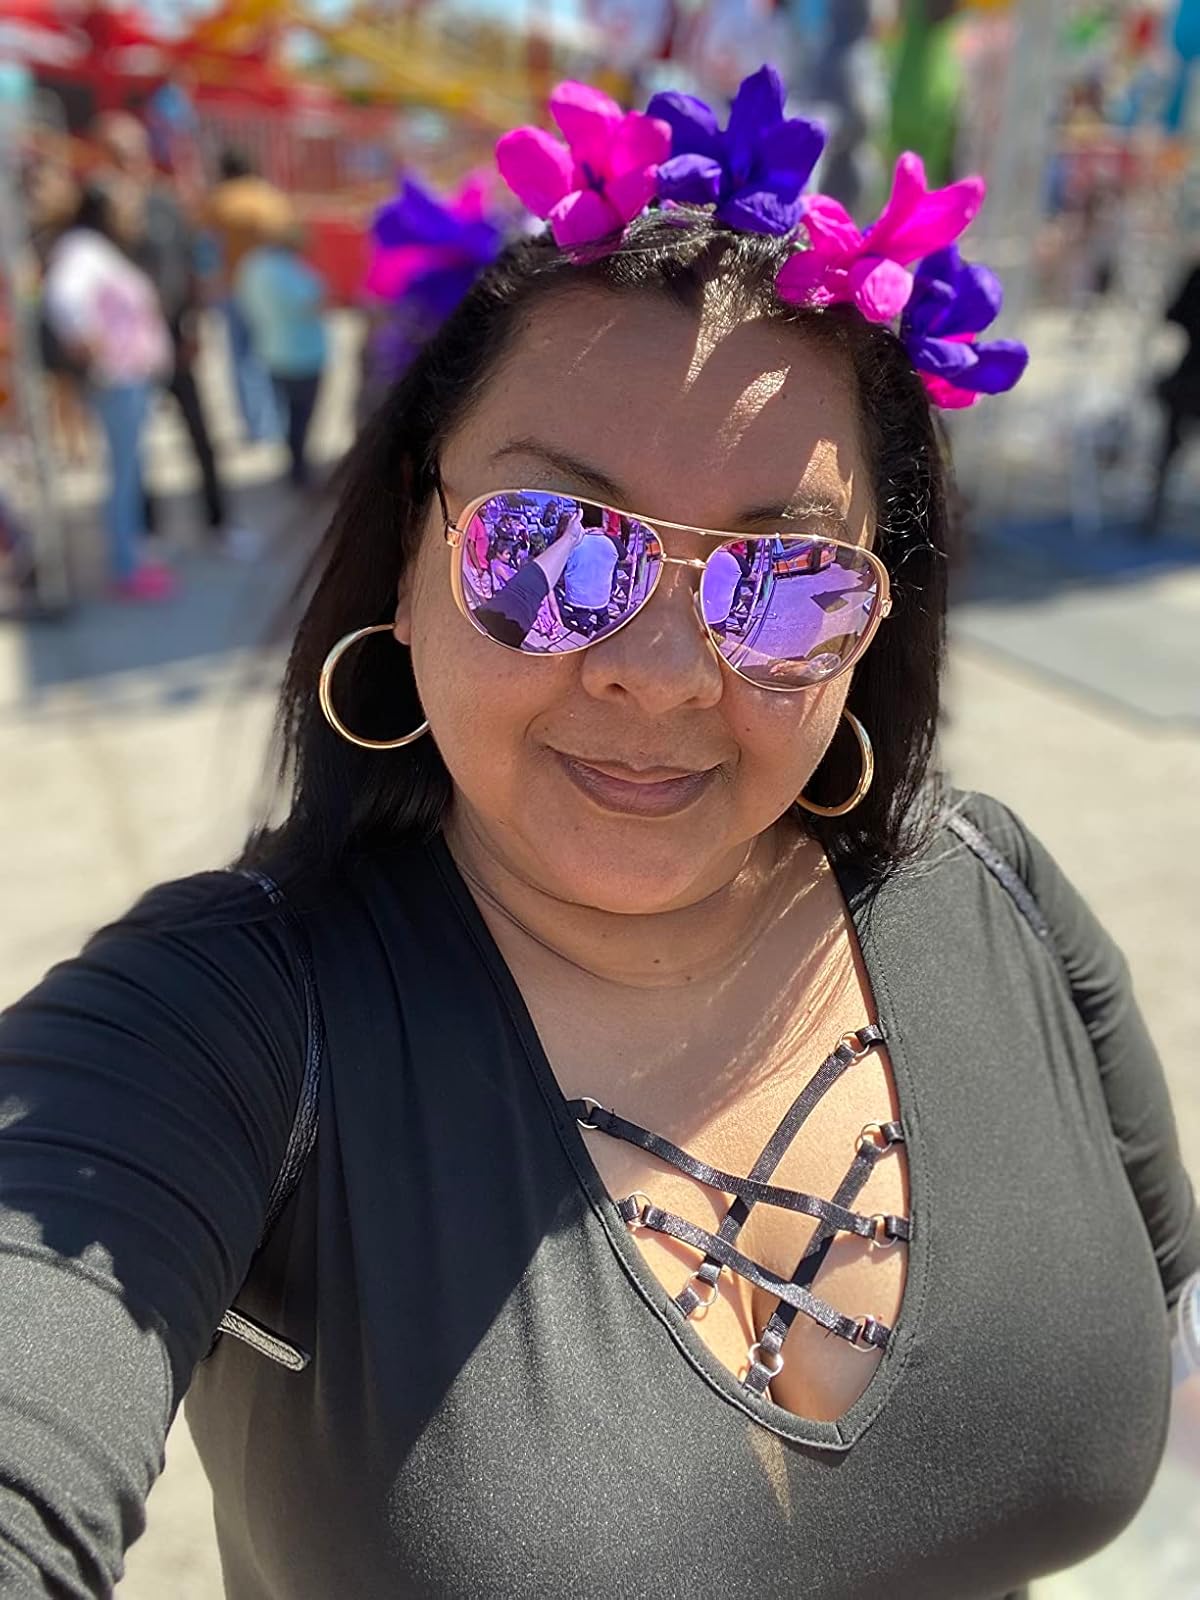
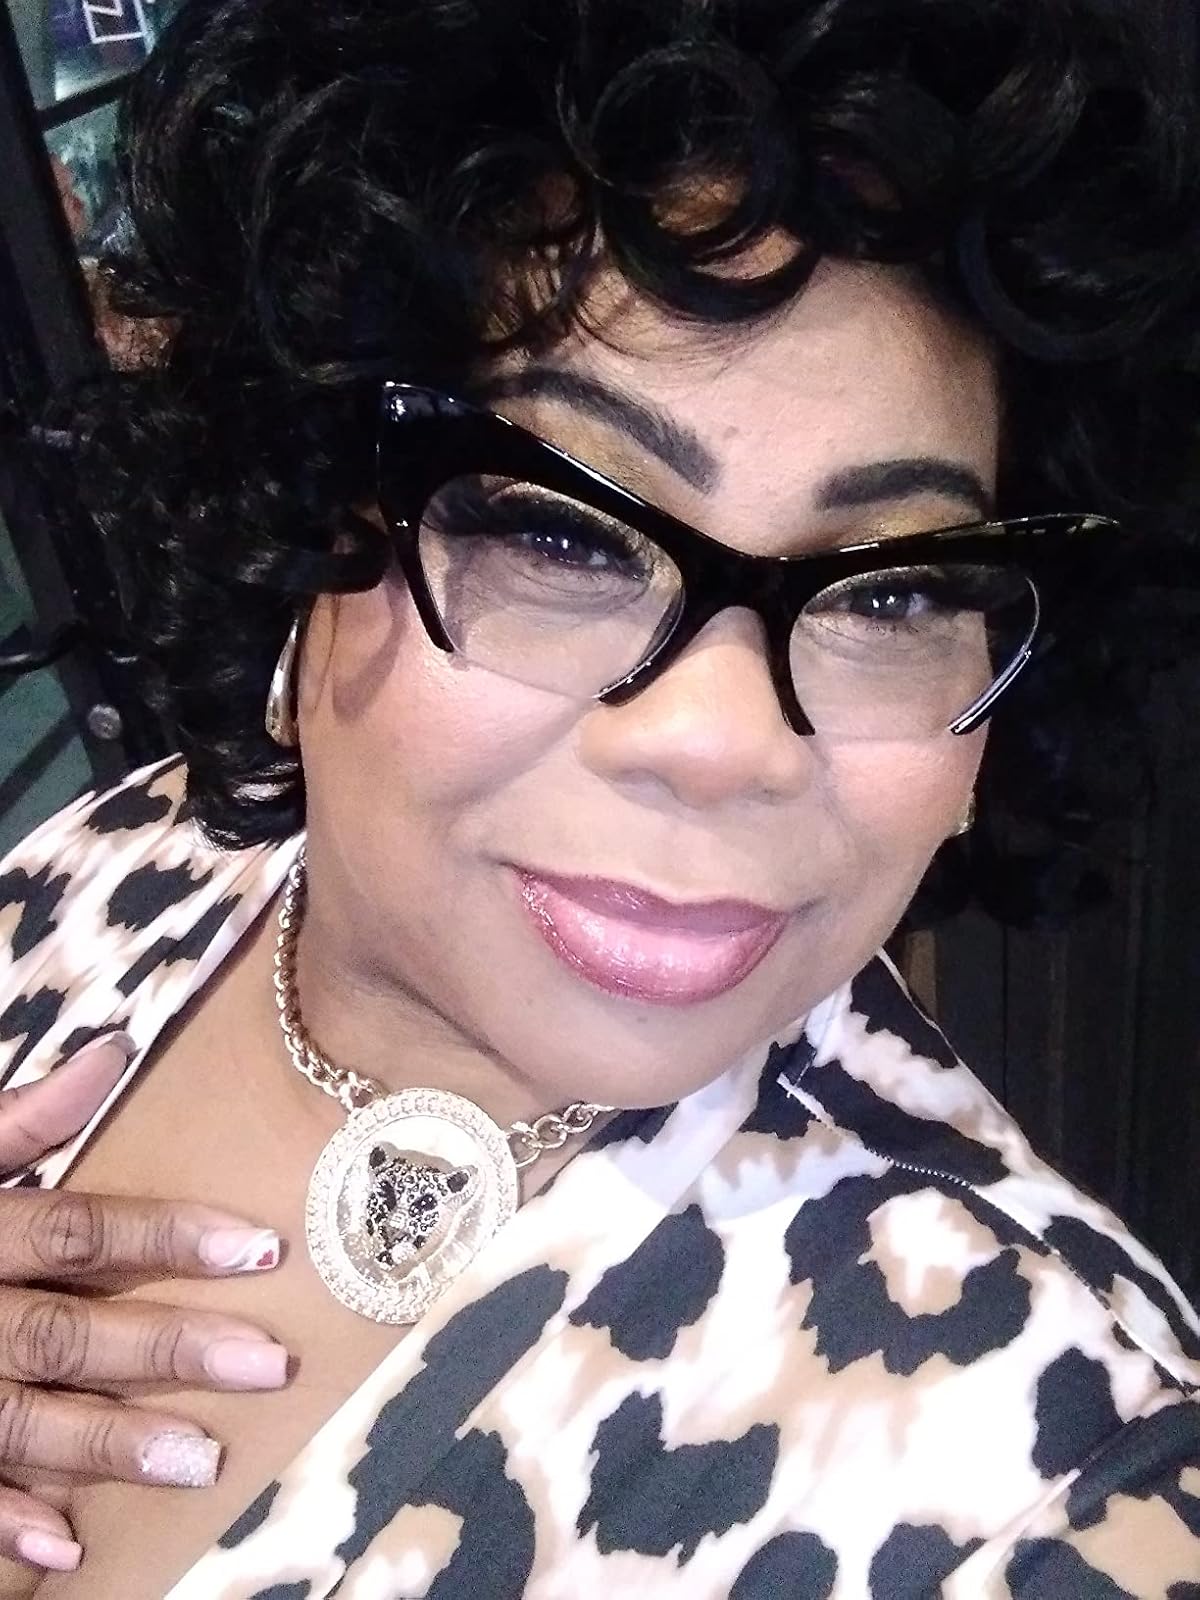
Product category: accessories_sunglasses
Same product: no